Daniel Orton

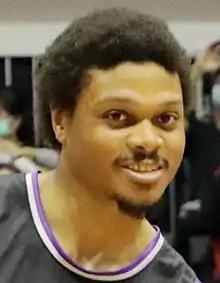

Daniel Joseph Orton (born August 6, 1990) is an American former professional basketball player. He is a 6-foot 10-inch, 265-pound center who played college basketball for the University of Kentucky.